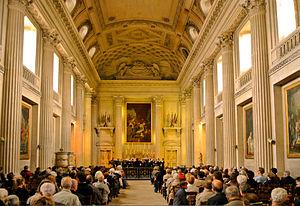
Chapelle St Louis - École Militaire - Paris
L’École militaire est à la fois une institution d'enseignement supérieur militaire fondée en 1750 par le roi Louis XV et l'ensemble de bâtiments construits pour la recevoir à Paris, dans le 7ᵉ arrondissement. Construit au XVIIIᵉ siècle par l'architecte du roi Ange-Jacques Gabriel, cet ensemble monumental est toujours en activité. Il ferme la perspective sud-est du Champ-de-Mars, où se faisait la revue annuelle des troupes, déplacée ensuite aux Champs-Élysées. Il est classé au titre des monuments historiques depuis 1990.